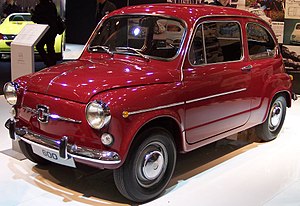
Seat / Modeller
SEAT, S.A. er en spansk bilproducent med hovedsæde i Martorell nær Barcelona. Virksomheden blev grundlagt 9. maj 1950 af Instituto Nacional de Industria, et statsejet industri-holdingselskab.